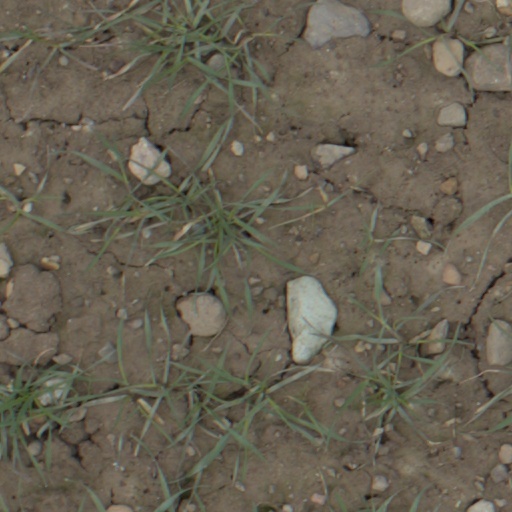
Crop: wheat